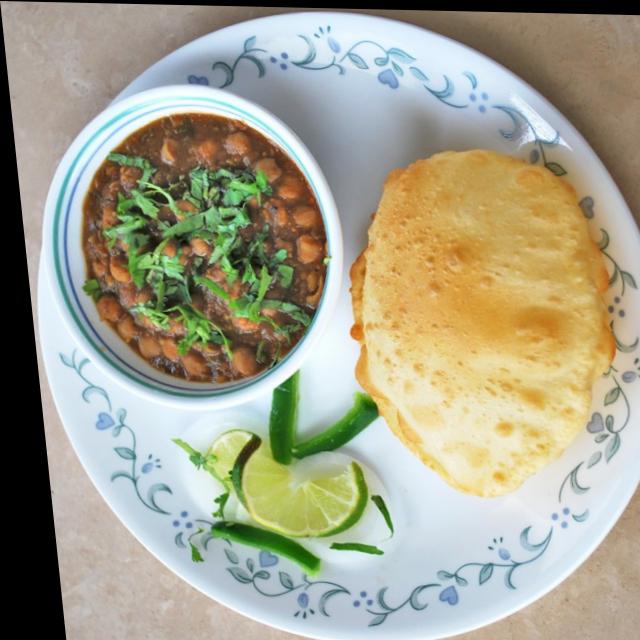
Dish: chole_bhature